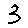
Label: 3